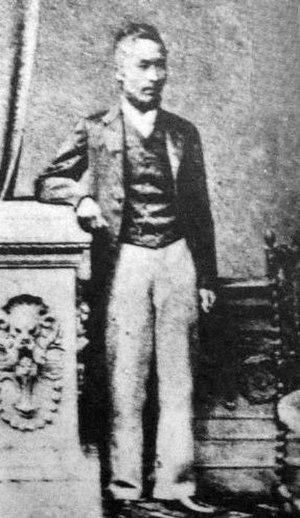
Le comte Terashima Munenori, né le 21 juin 1832 au domaine de Satsuma et décédé à l'âge de 61 ans le 6 juin 1893, est un diplomate et homme politique japonais de l'ère Meiji.